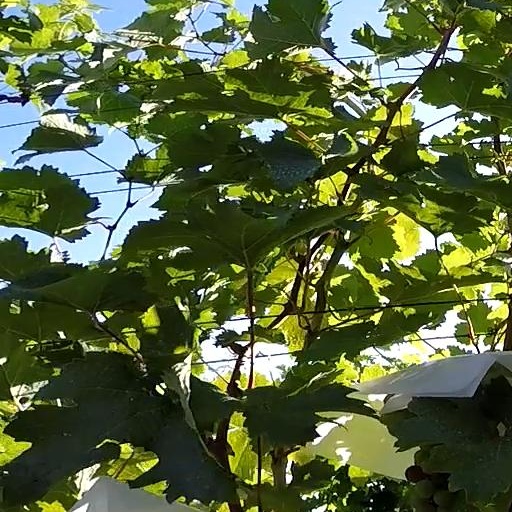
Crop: grape